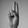
ASL letter: U